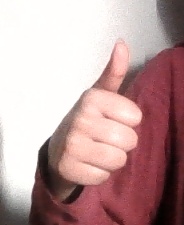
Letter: aleff